Sabirli (horse)

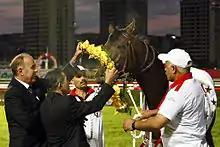
Sabirli in September 2009

Sabirli (in Turkish Sabırlı) (April 9, 2001 – 15 September 2010) was a Turkish racehorse and sire. Sabirli was noted for his toughness on the turf winning twenty-six of his fifty-one races over seven seasons from 2003 to 2009. In 2006 he became one of the few Turkish-trained Thoroughbreds to compete successfully abroad when he won a race in Dubai. In the following season he defeated an international field to win Turkey's most valuable race, the Topkapi Trophy at Veliefendi Race Course in Istanbul. Over his career he won the equivalent of more than $2,800,000.